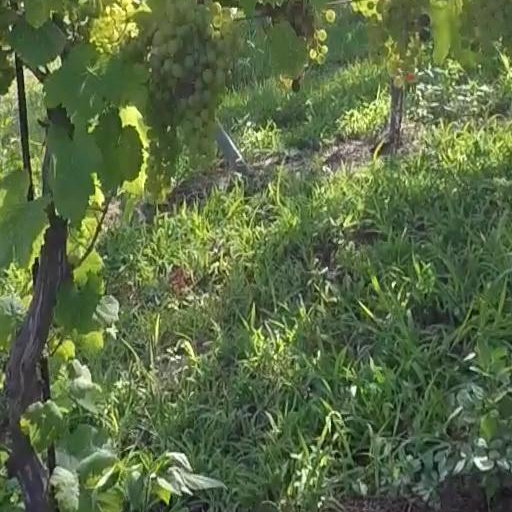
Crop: grape